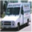
Label: truck